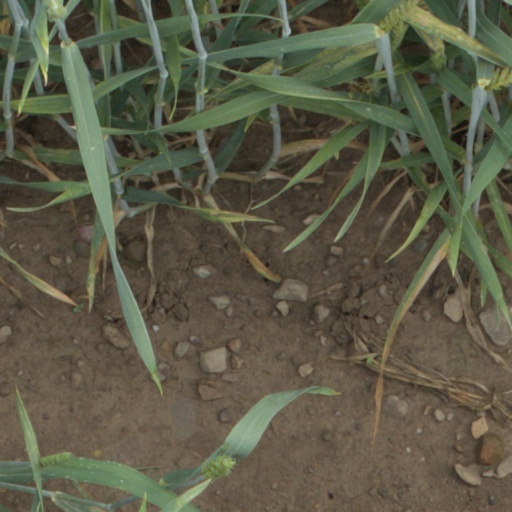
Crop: wheat